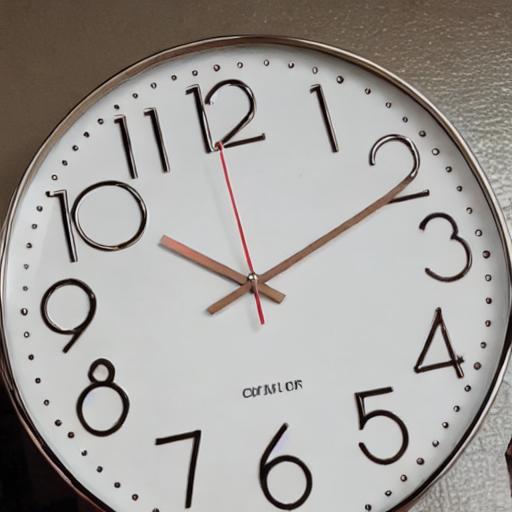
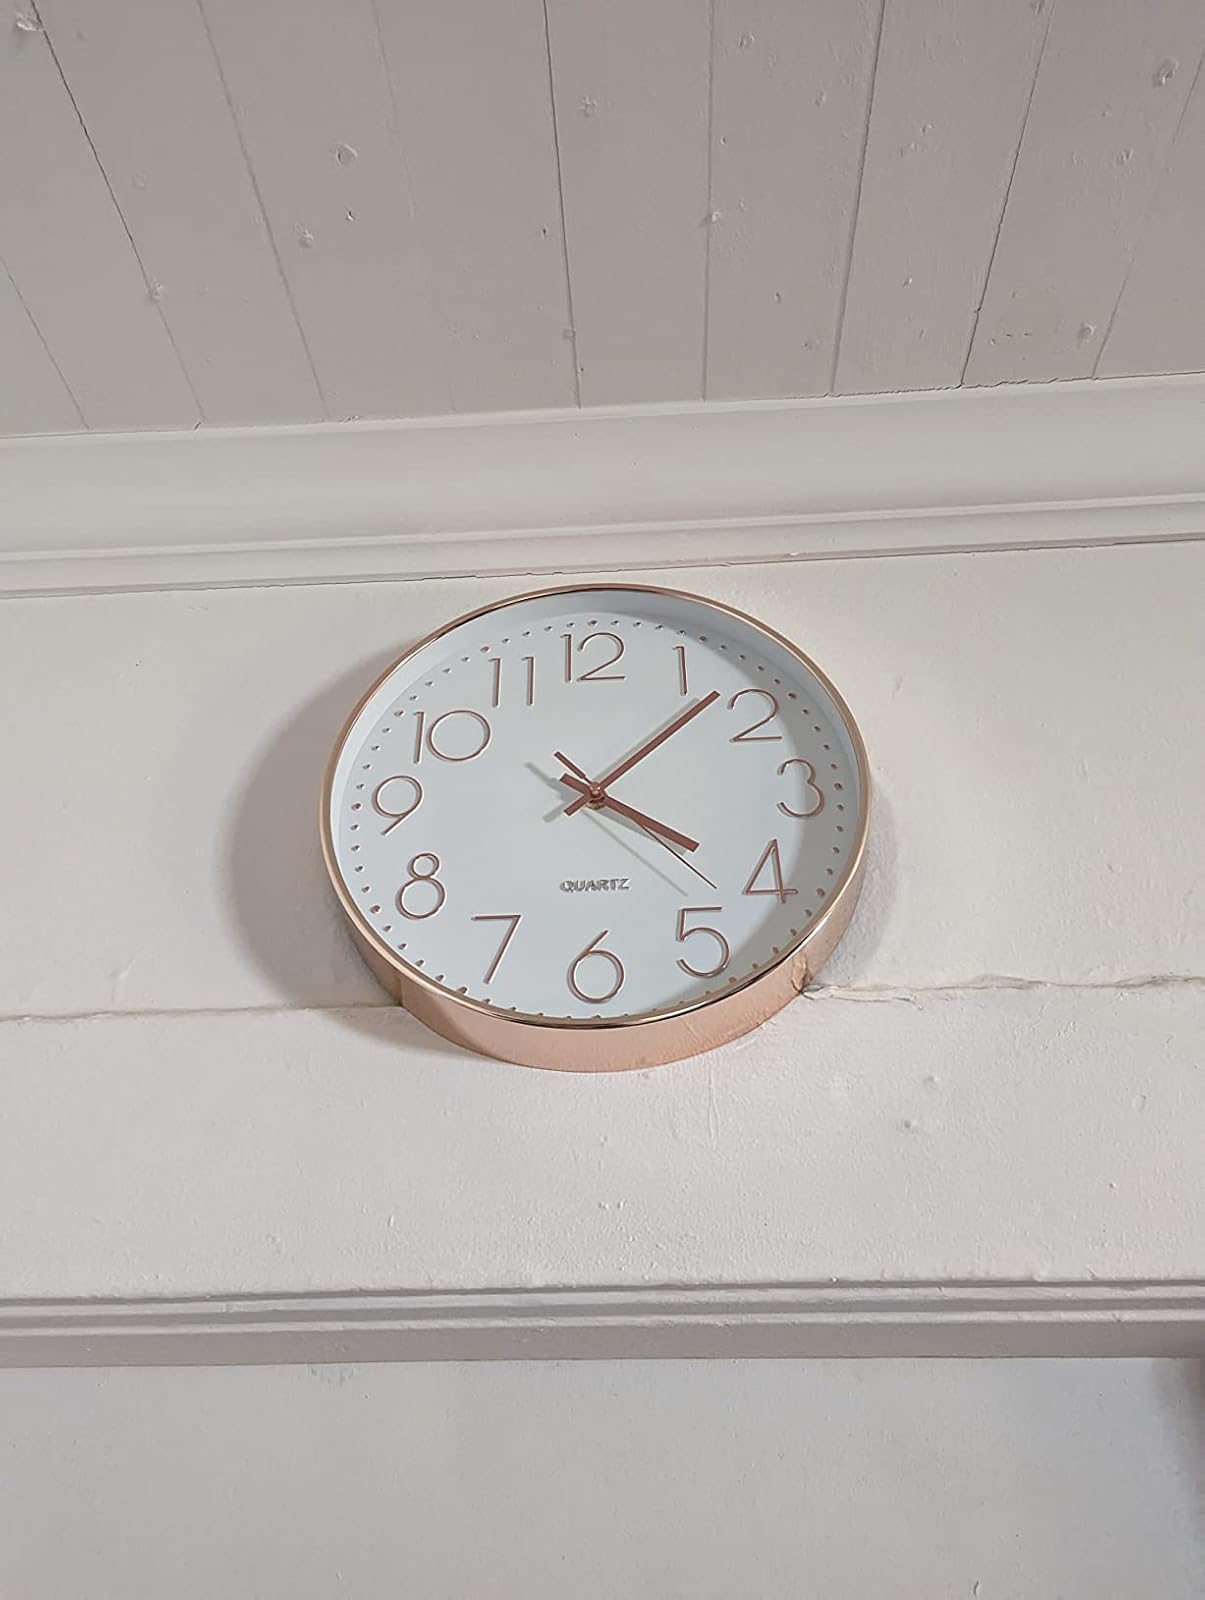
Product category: clock
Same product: no